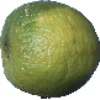
Label: limes